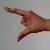
The image shows a hand gesture representing the letter 'Z' in Indian Sign Language.